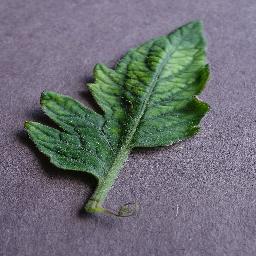
Label: Tomato___Tomato_mosaic_virus